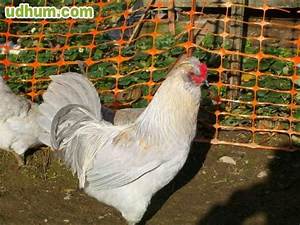
Label: gallina